Necromantis

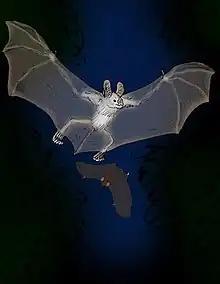
Restoration of "N. adichaster" as a rhinolophoid

The type species, "N. adichaster", was first described by A. Weithofer in 1887 on the basis of fragmentary fossils from the Eocene deposits of the Quercy Phosphorites Formation. Weithofer did not designate a type specimen, simply describing a lower jaw.